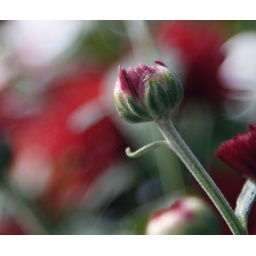
found this in a flower pot while filling up with gas.            go figure..